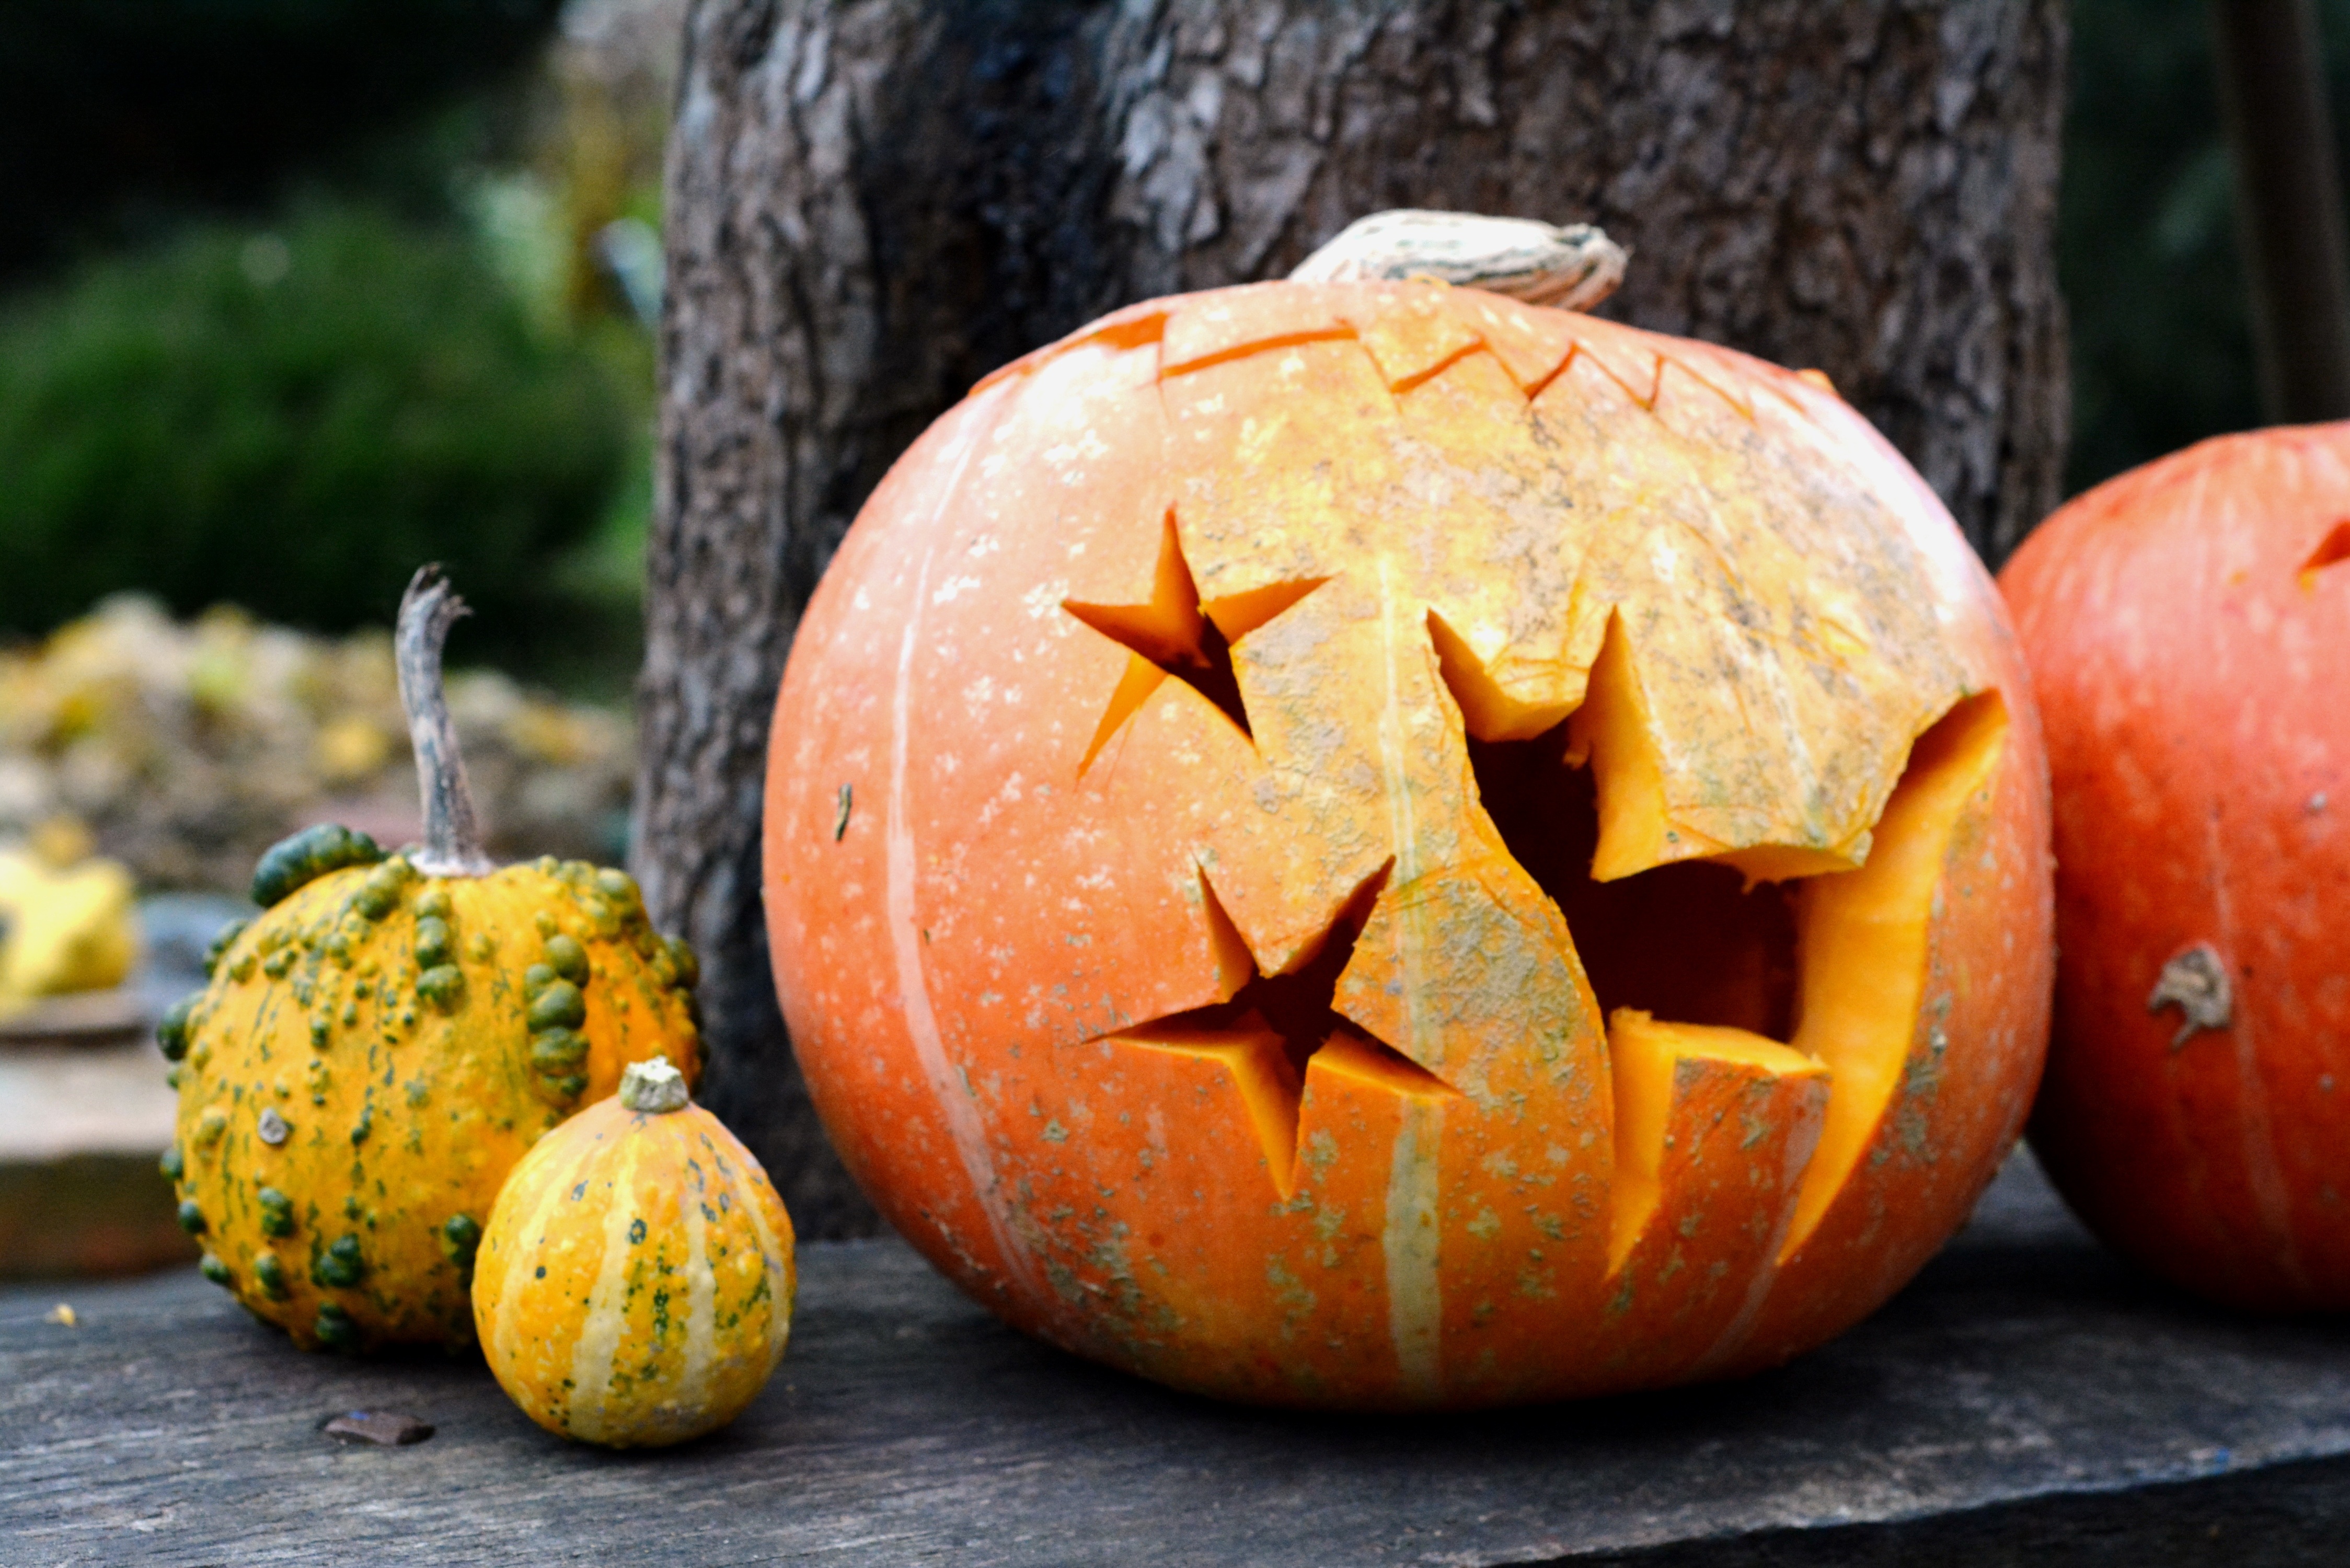
plant, food, produce, autumn, pumpkin, halloween, gourd, cutting, jack o lantern, lanterns, calabaza, carving, pumpkins, cucurbita, winter squash, land plant